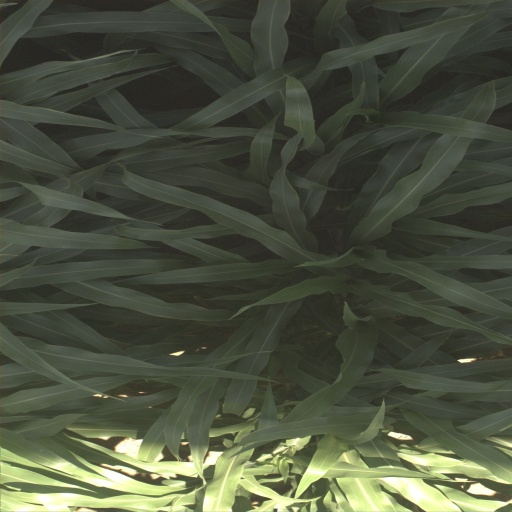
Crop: sorghum